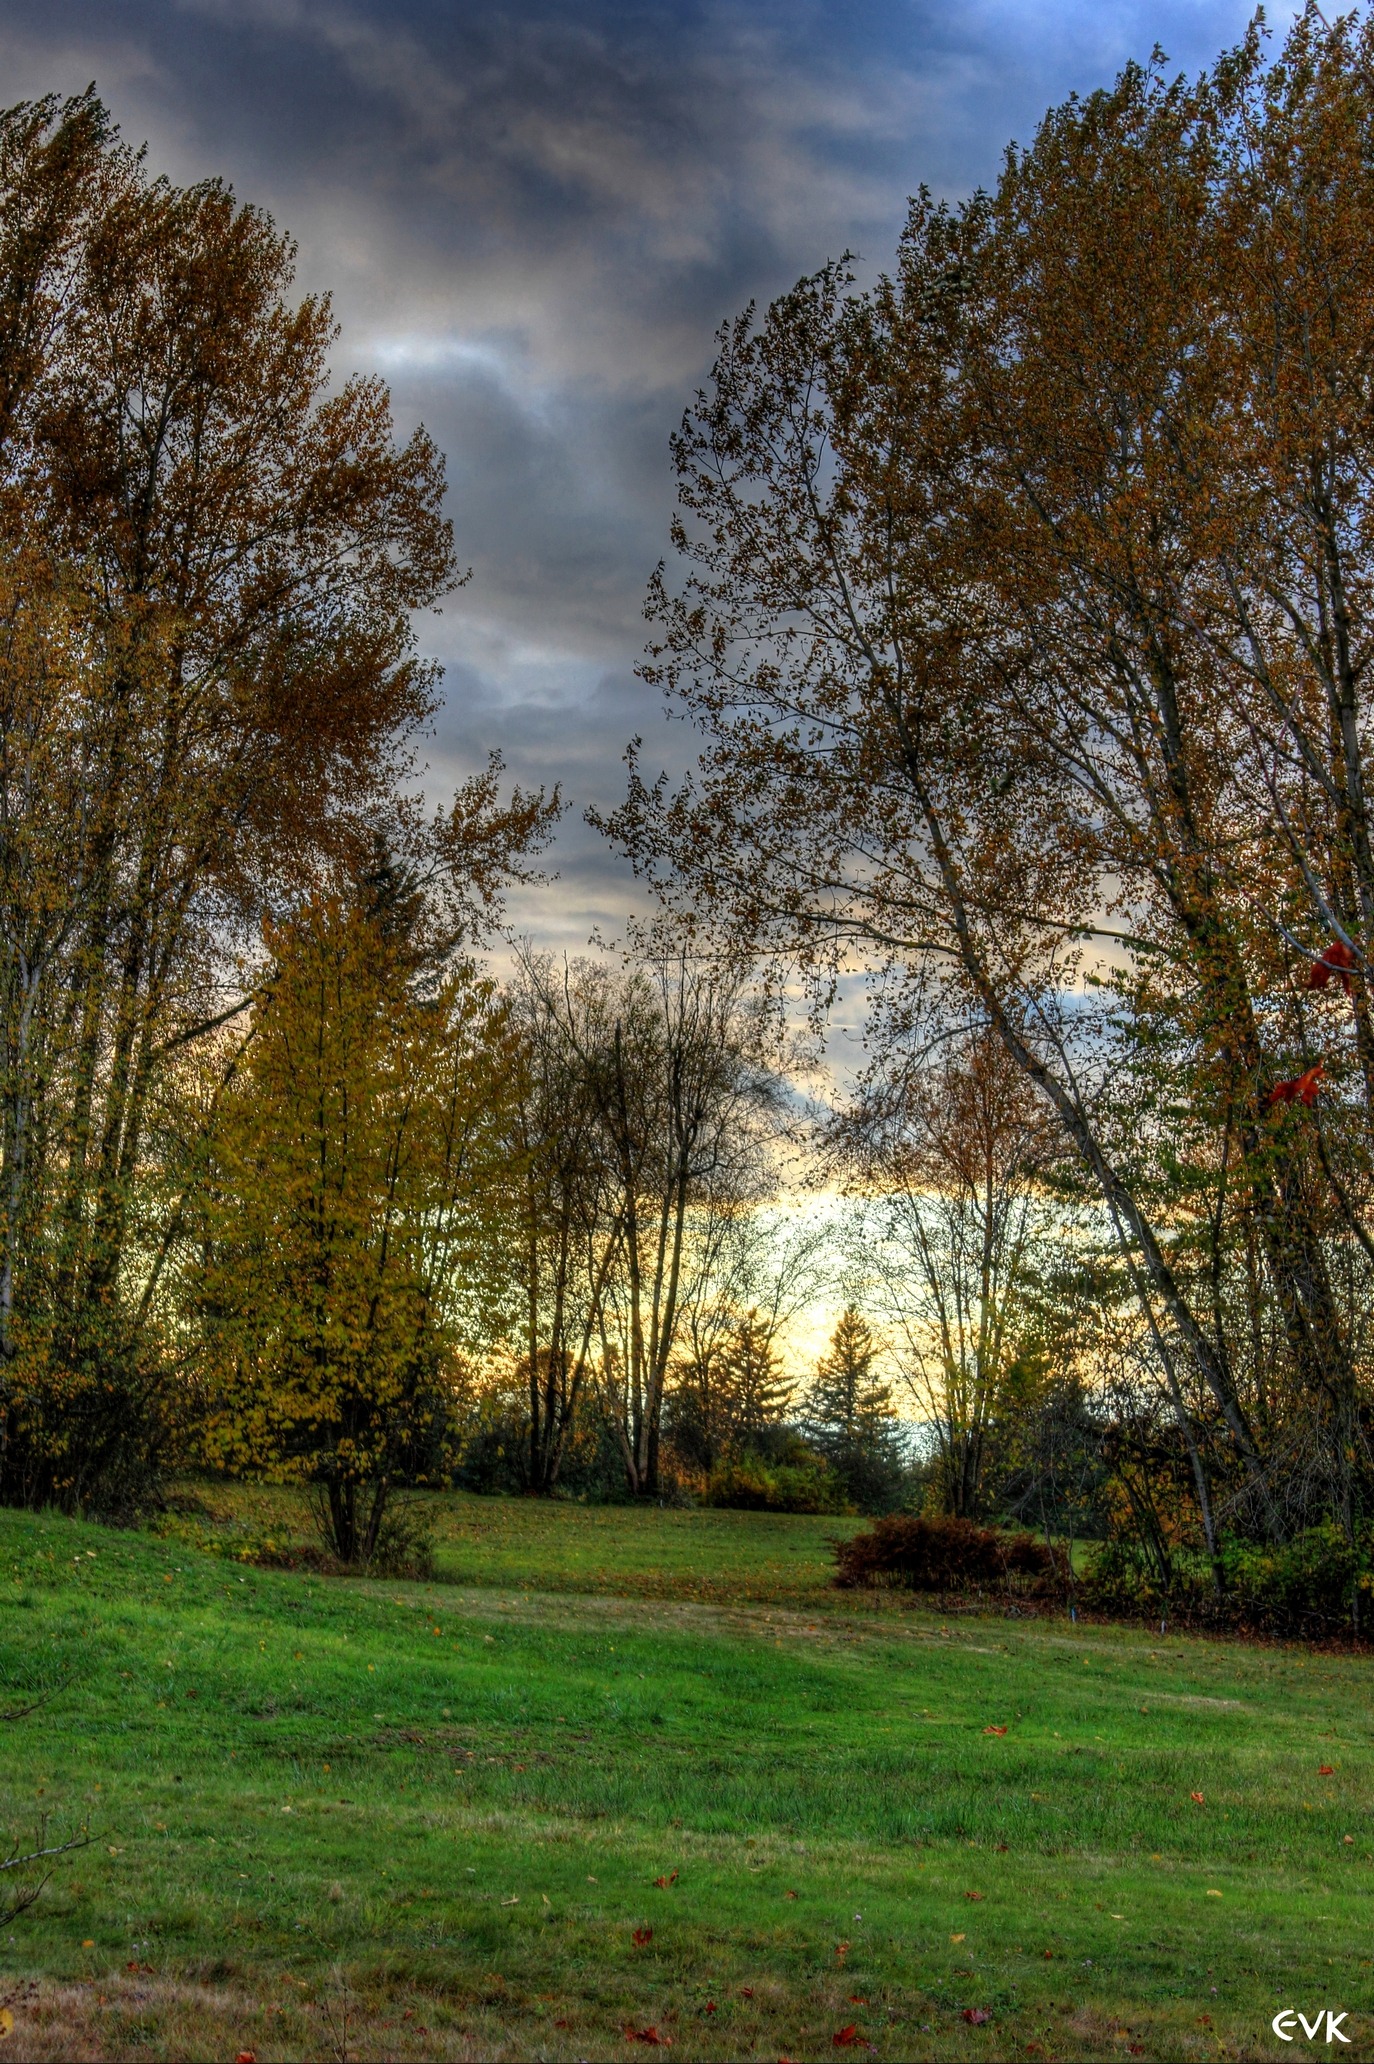
landscape, tree, nature, forest, grass, cloud, plant, sunset, meadow, sunlight, morning, leaf, hill, flower, autumn, park, season, trees, colors, beautiful, woodland, habitat, rural area, natural environment, atmospheric phenomenon, woody plant